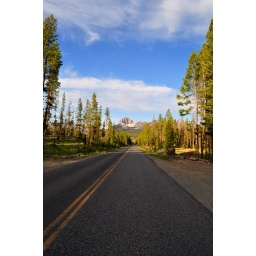
The road heading to Redfish lake with Mt. Heyburn in the background.